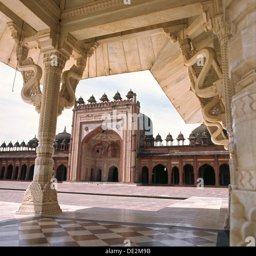
the courtyard of mosque seen from the tomb of man